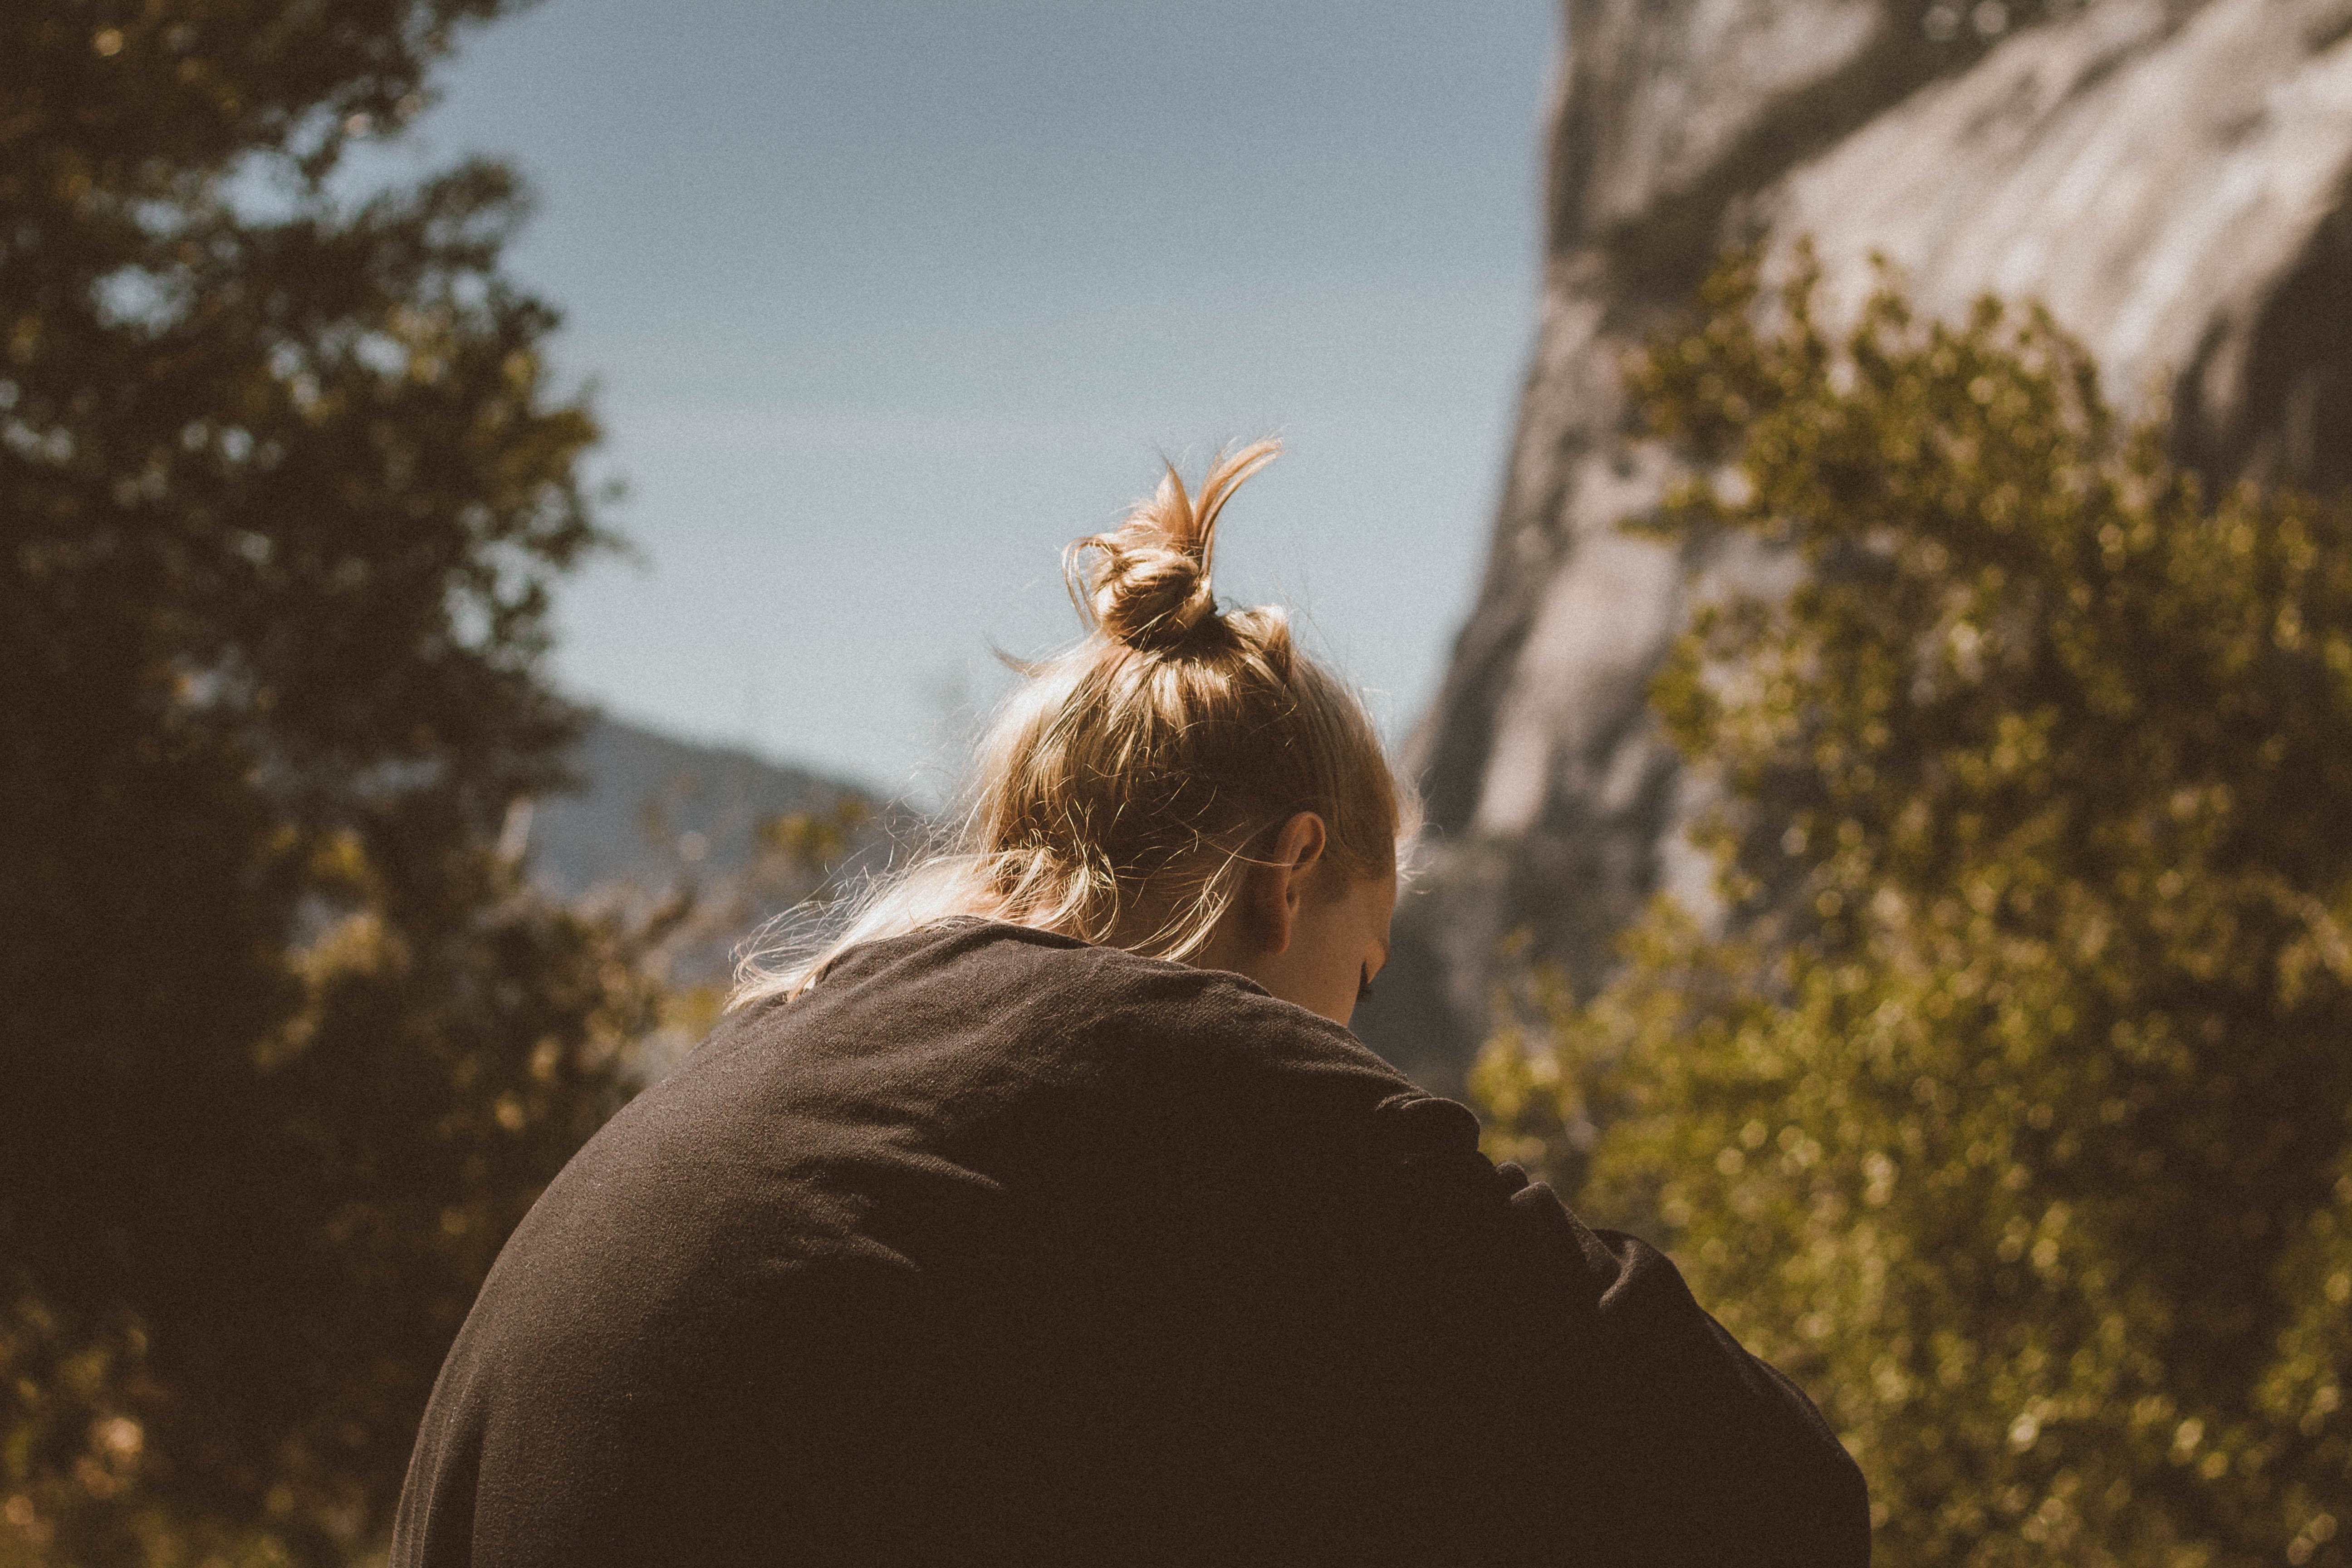
tree, nature, grass, sunlight, morning, leaf, autumn, season, woody plant